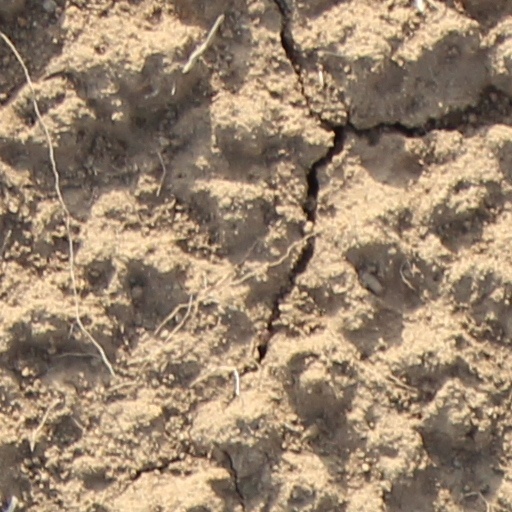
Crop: wheat